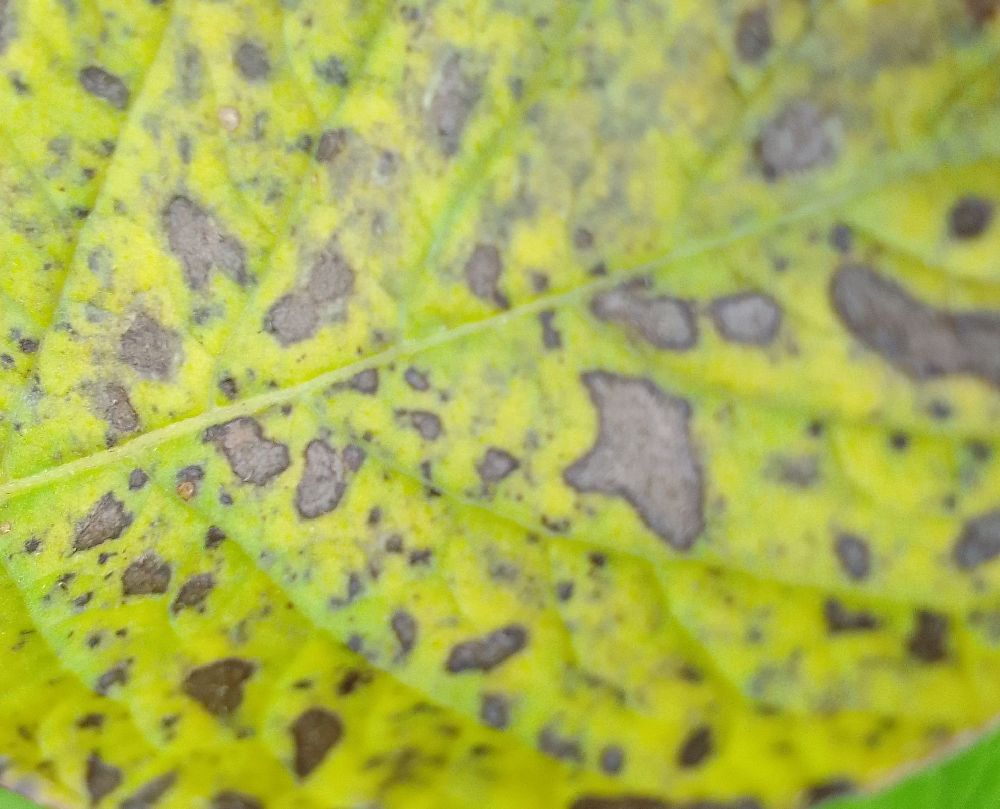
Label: Early blight